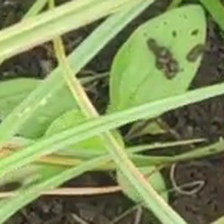
Weed species: Kena_(Commplina_benghalensio)